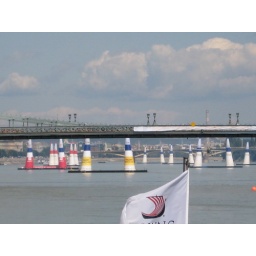
Enlarge the picture for a closer view of the plane flying under the bridge